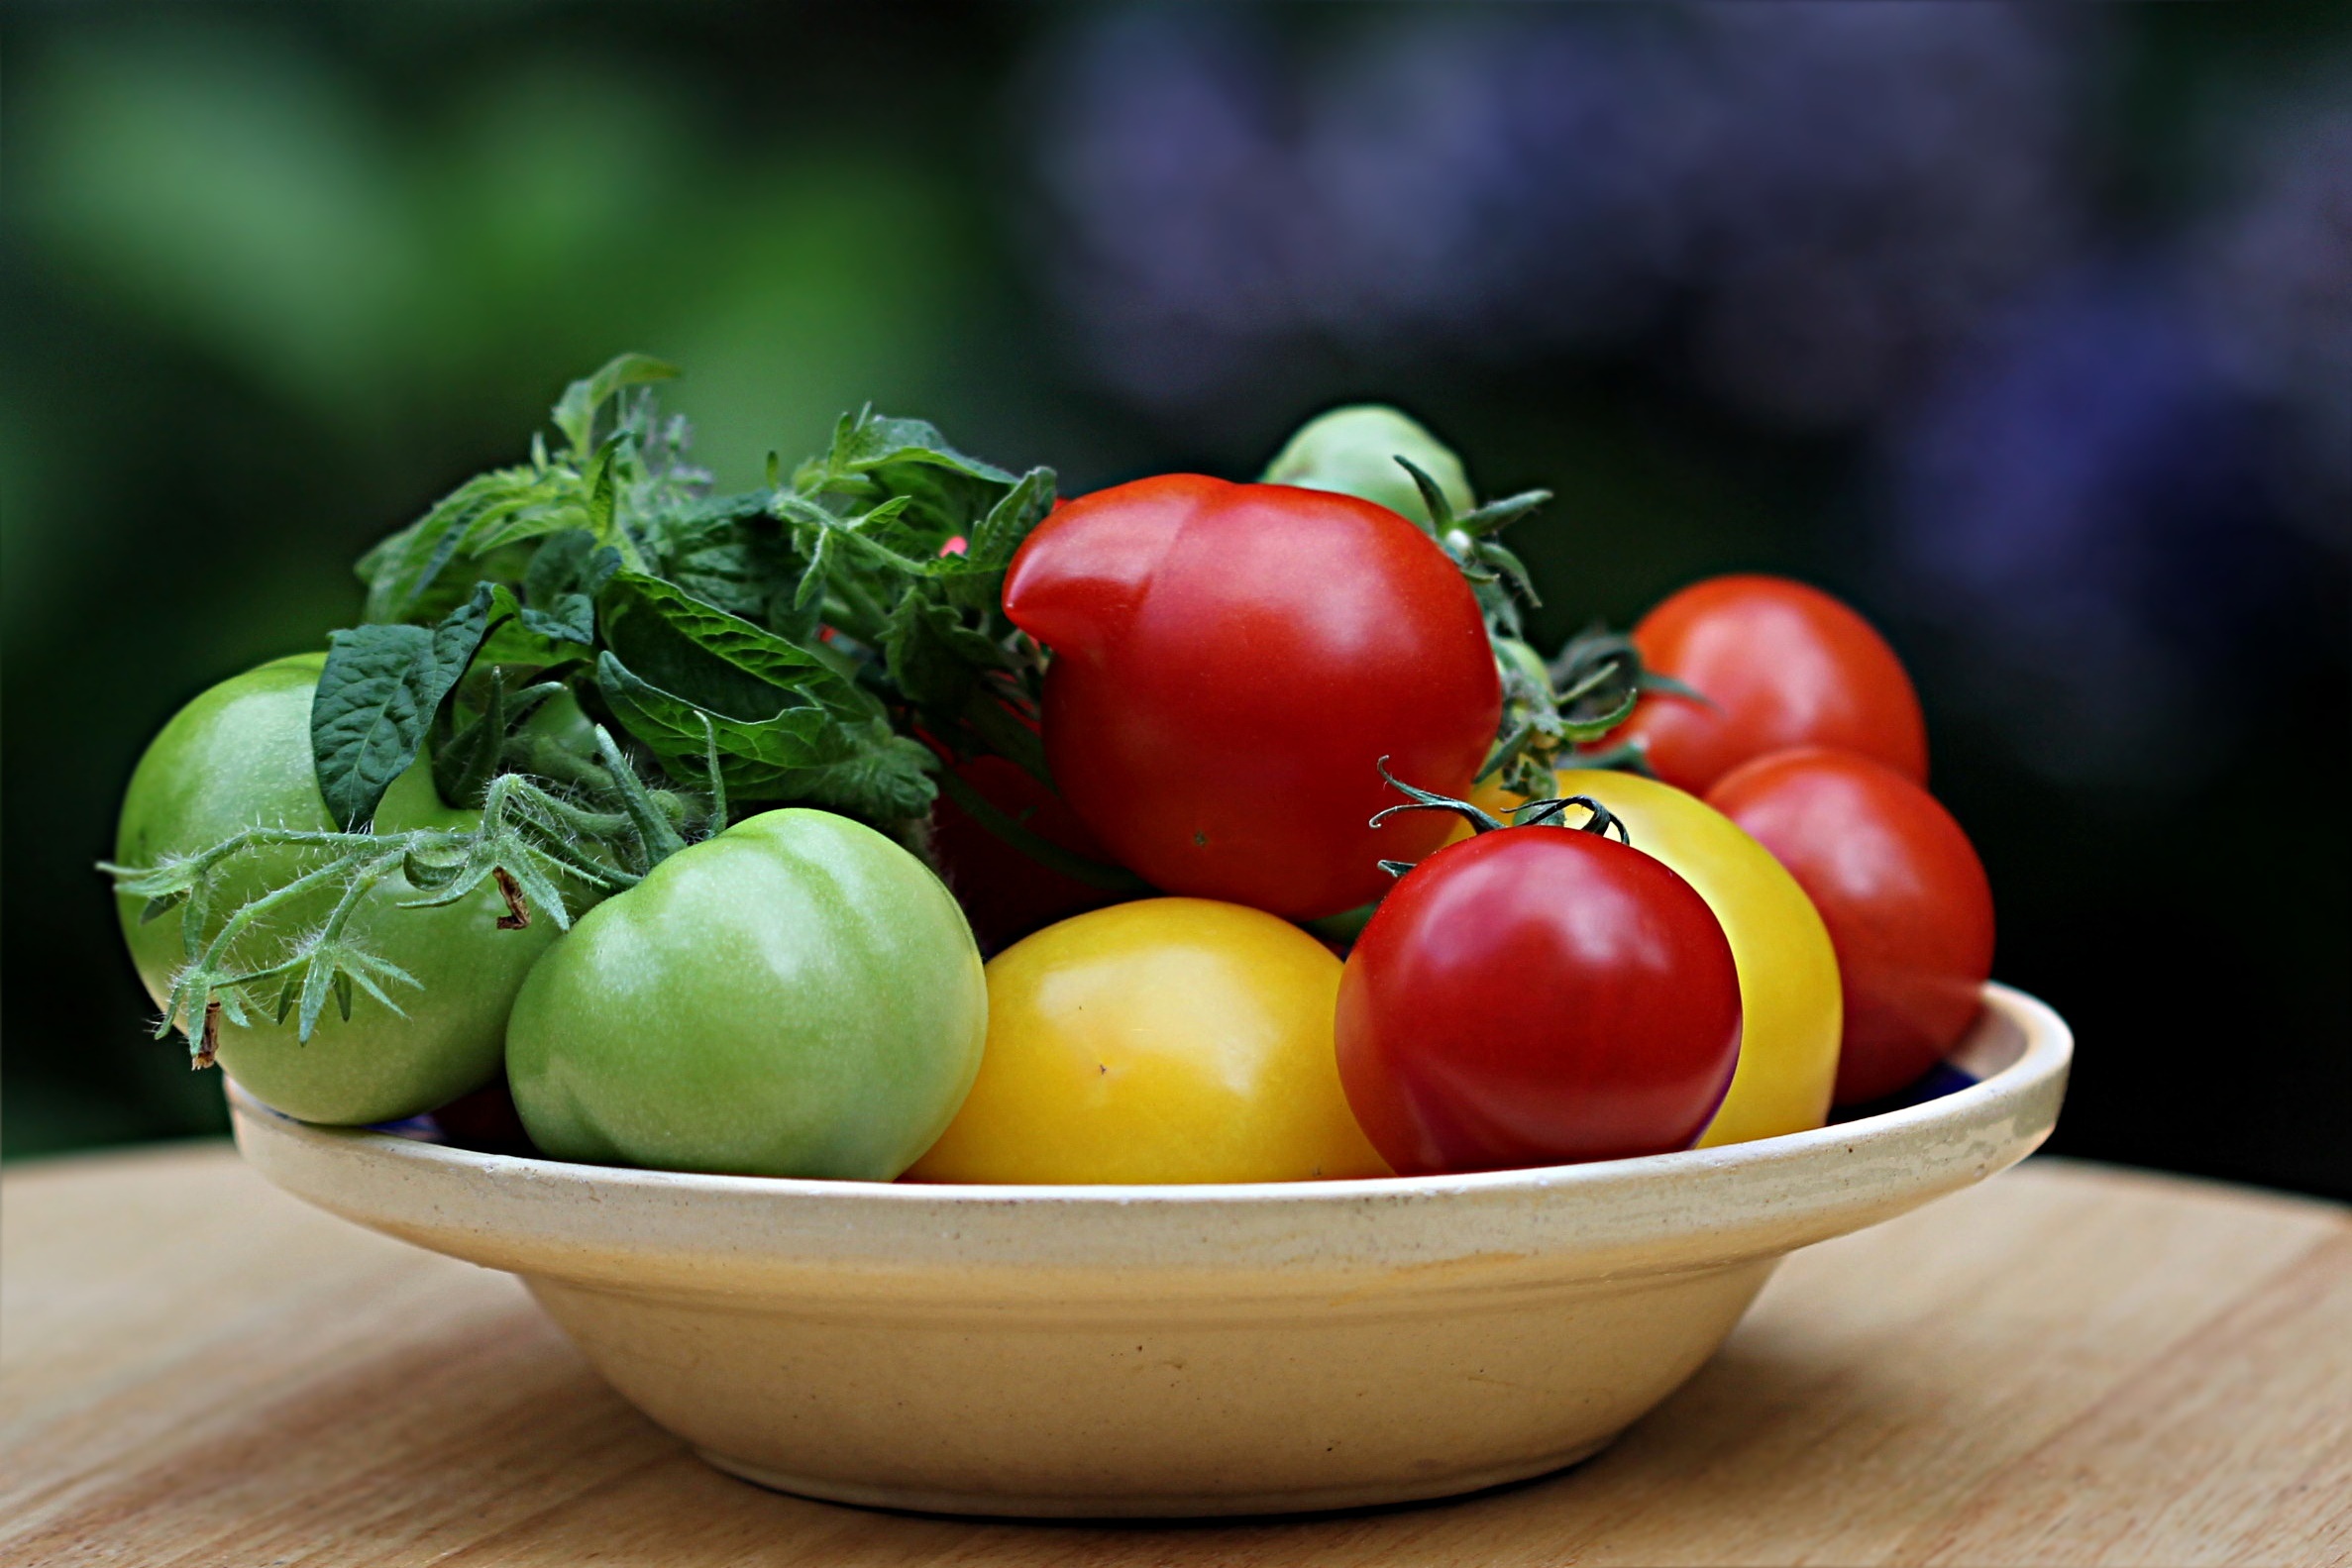
plant, fruit, food, green, red, produce, vegetable, yellow, healthy, eat, still life, tomato, vegetables, tomatoes, flowering plant, ceramic bowl, land plant, potato and tomato genus